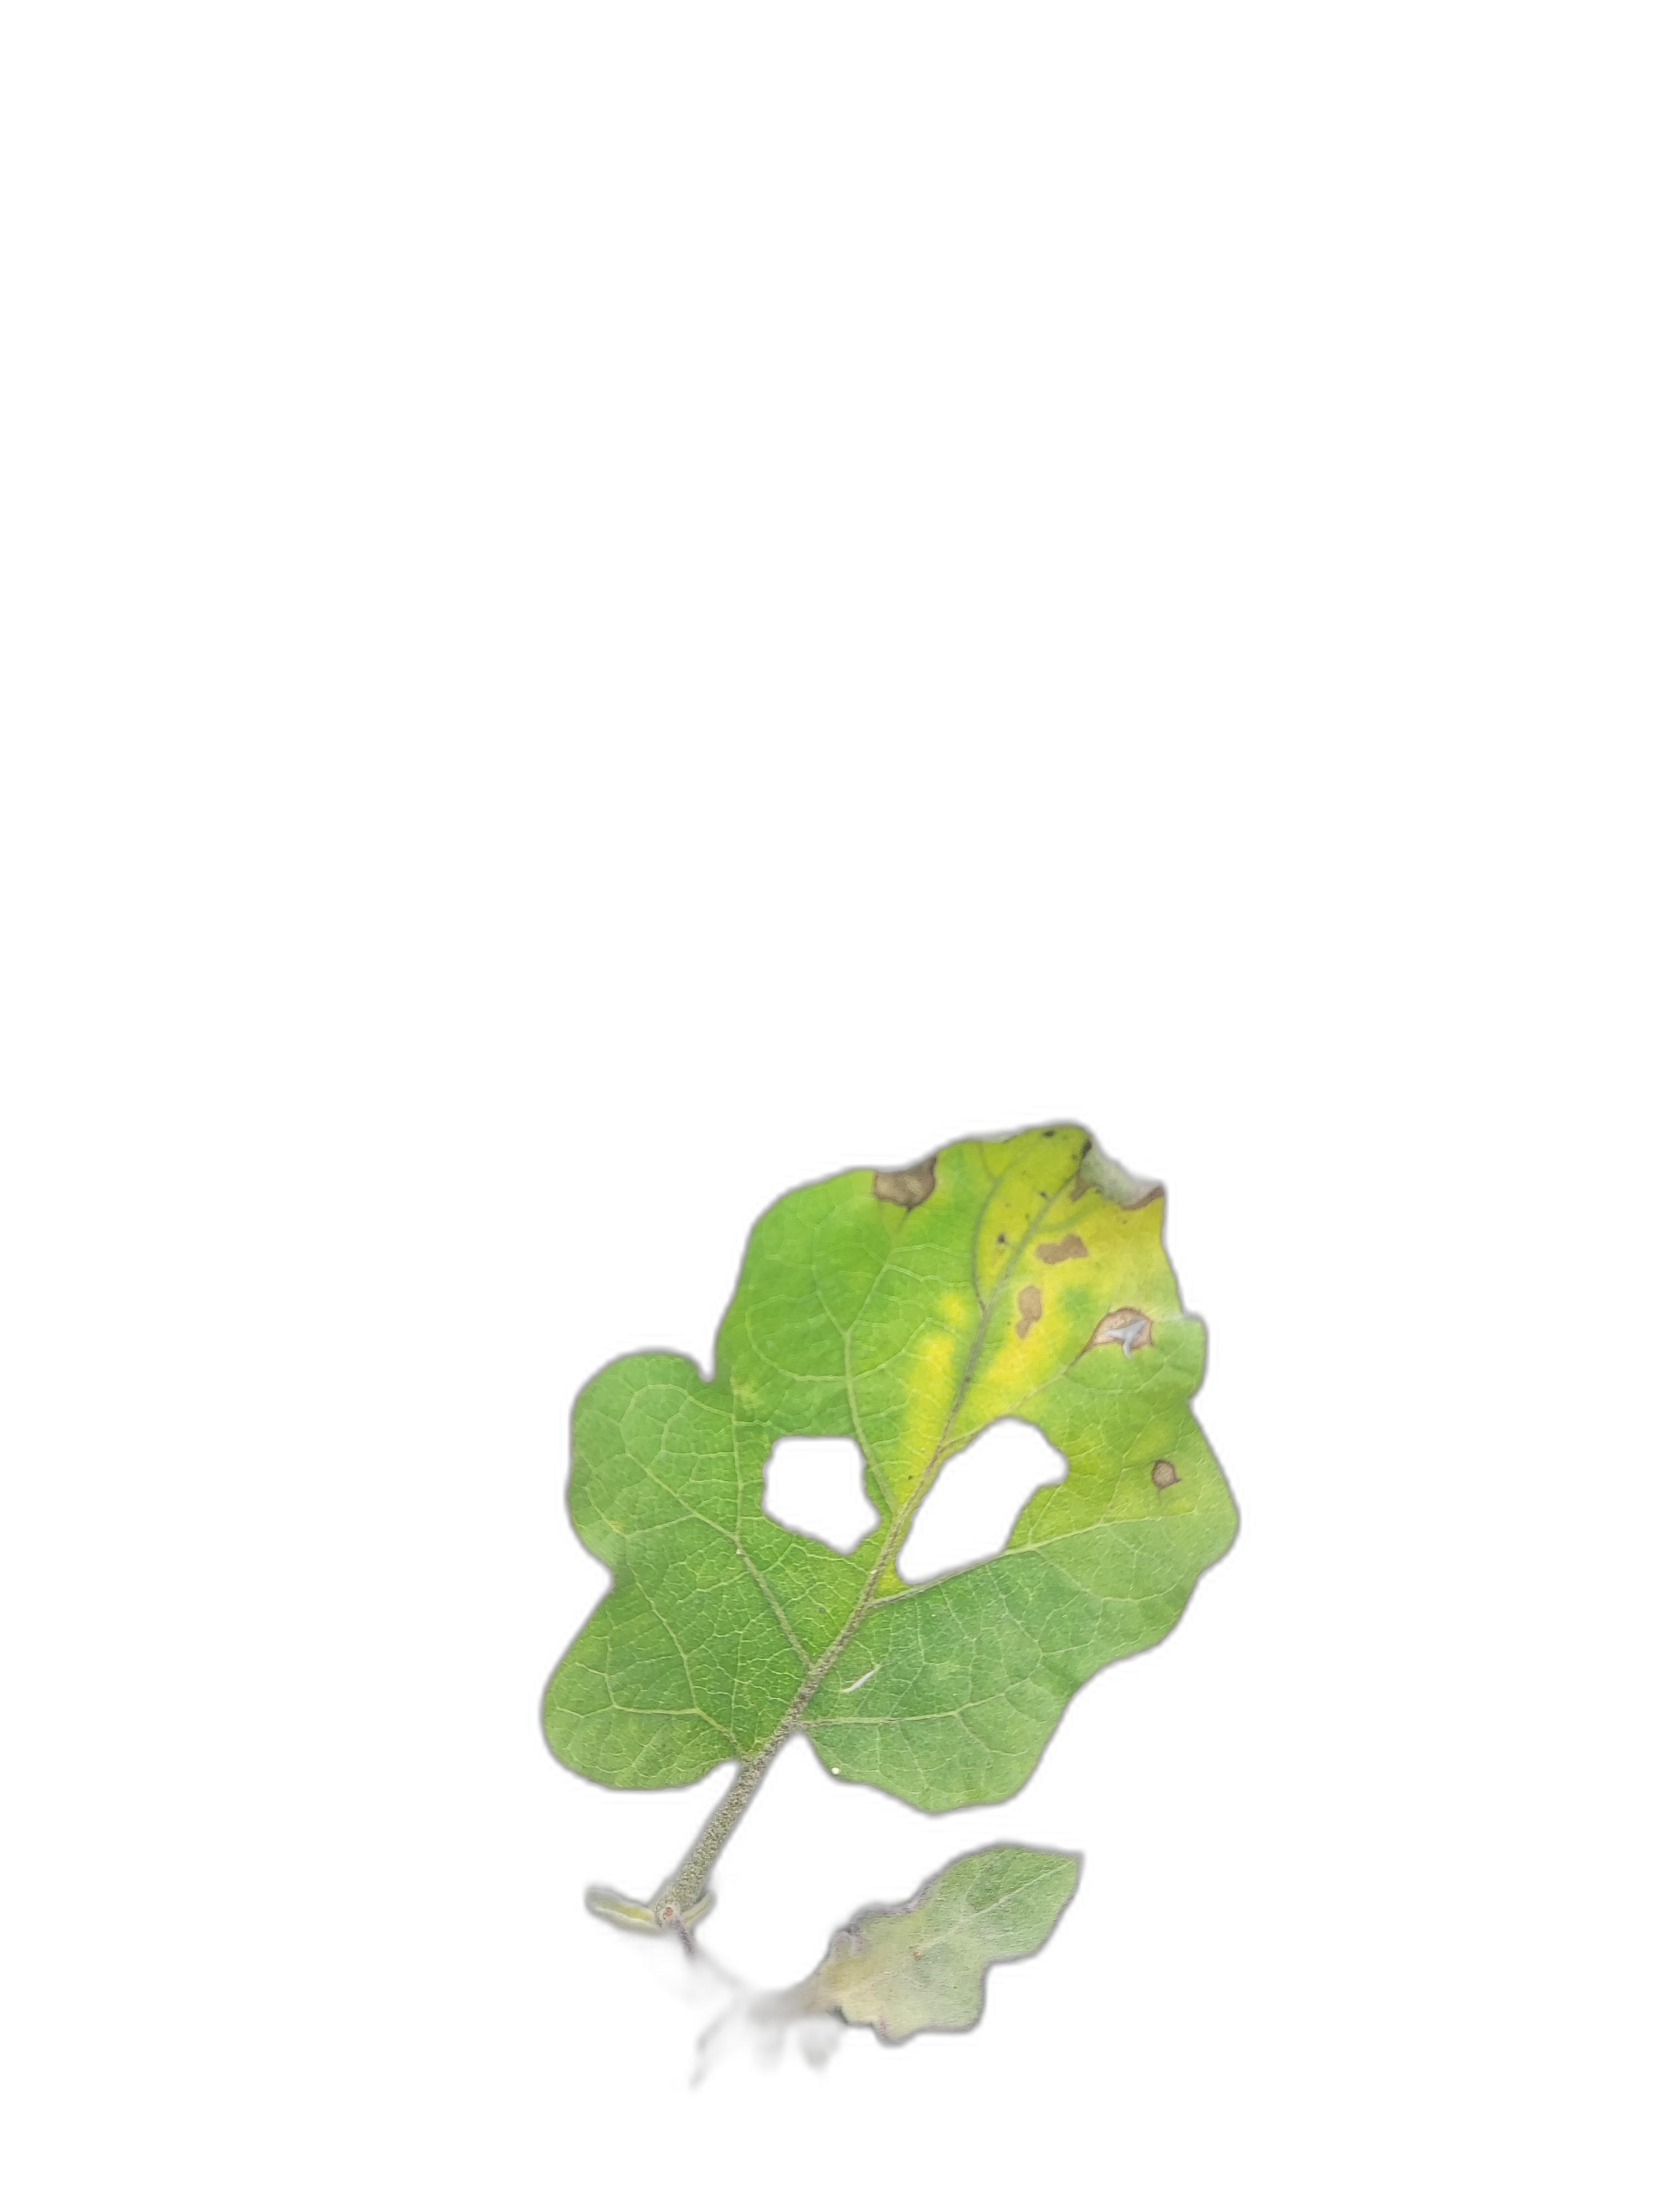
Label: Leaf Spot Disease